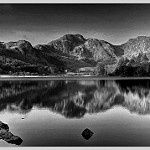
Scene: Outdoor